Seismometer

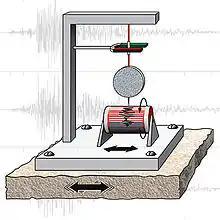
Basic horizontal-motion seismograph. The inertia of the round weight tends to hold the pen still while the base moves back and forth.

A simple seismometer, sensitive to up-down motions of the Earth, is like a weight hanging from a spring, both suspended from a frame that moves along with any motion detected. The relative motion between the weight (called the mass) and the frame provides a measurement of the vertical ground motion. A rotating drum is attached to the frame and a pen is attached to the weight, thus recording any ground motion in a seismogram.